Tim Flock

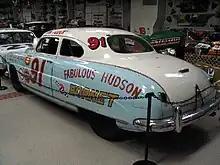
Flock's Fabulous Hudson Hornet

Tim Flock finished 5th in NASCAR's inaugural Strictly Stock race at Charlotte, North Carolina in 1949; he drove an Oldsmobile 88 that he borrowed from his newlywed neighbors. NASCAR's first official season ended with Flock in eighth, his brother Fonty Flock in fifth, and his other brother Bob Flock in third in the overall points standings.